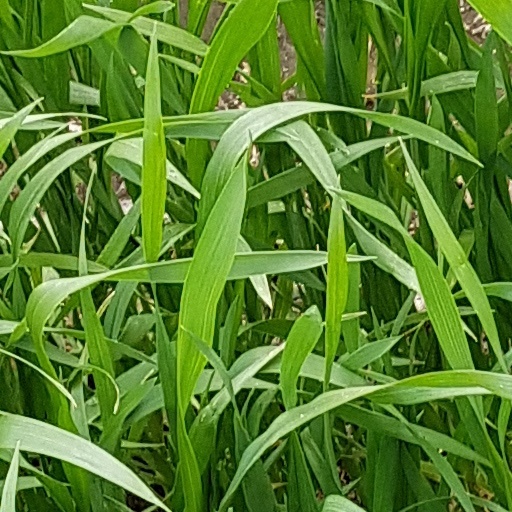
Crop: wheat